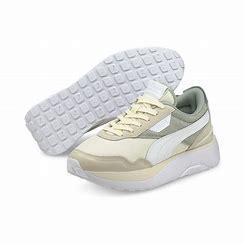
Brand: Puma
Model: Cruise Rider